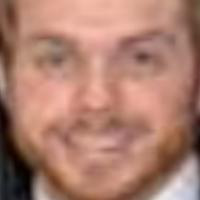
Age group: age 31-40